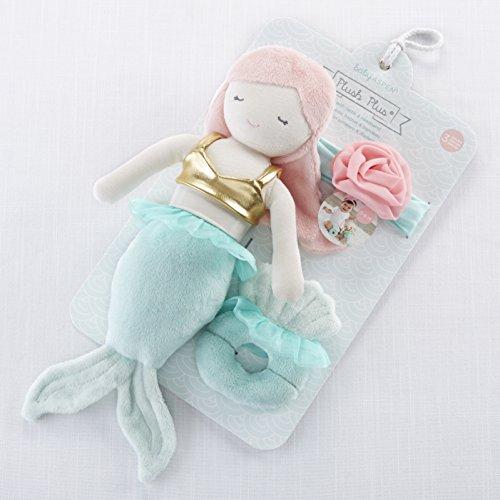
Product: Baby Aspen Mia The Mermaid Plush Gift Set | Ultra Soft Stuffed Animal Mermaid, Baby Headband & Plush Seashell Rattle
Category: Toys & Games | Stuffed Animals & Plush Toys | Stuffed Animals & Teddy Bears
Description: CUTE and CUDDLY DESIGN - Mermaid plush features a green tail, pink hair and a gold shimmering bikini top.
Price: $24.95